Braxton Bragg

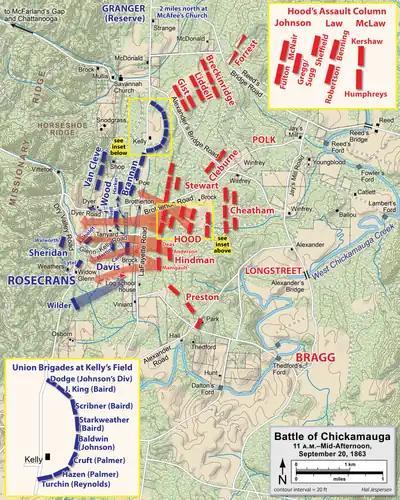
Longstreet's breakthrough at the Battle of Chickamauga, mid-day September 20

As Bragg's army fortified Tullahoma, Rosecrans spent the next six months in Murfreesboro, resupplying and retraining his army to resume its advance. Rosecrans's initial movements on June 23, 1863, surprised Bragg. While keeping Polk's corps occupied with small actions in the center of the Confederate line, Rosecrans sent the majority of his army around Bragg's right flank. Bragg was slow to react, and his subordinates were typically uncooperative: the mistrust among the Army of Tennessee general officers for the past months led to little direct communication about strategy, and neither Polk nor Hardee had a firm understanding of Bragg's plans. As the Union army outmaneuvered the Confederates, Bragg was forced to abandon Tullahoma and, on July 4, retreated behind the Tennessee River. Tullahoma is recognized as a "brilliant" campaign for Rosecrans, achieving his goal of driving Bragg from Middle Tennessee with minimal losses. Judith Hallock wrote that Bragg was "outfoxed" and that his ill health may have been partially to blame for his performance. Still, her overall assessment was that he performed credibly during the retreat from Tullahoma, keeping his army intact under difficult circumstances.